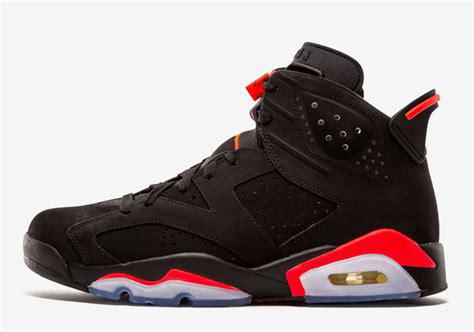
Brand: Nike
Model: Air Jordan 6